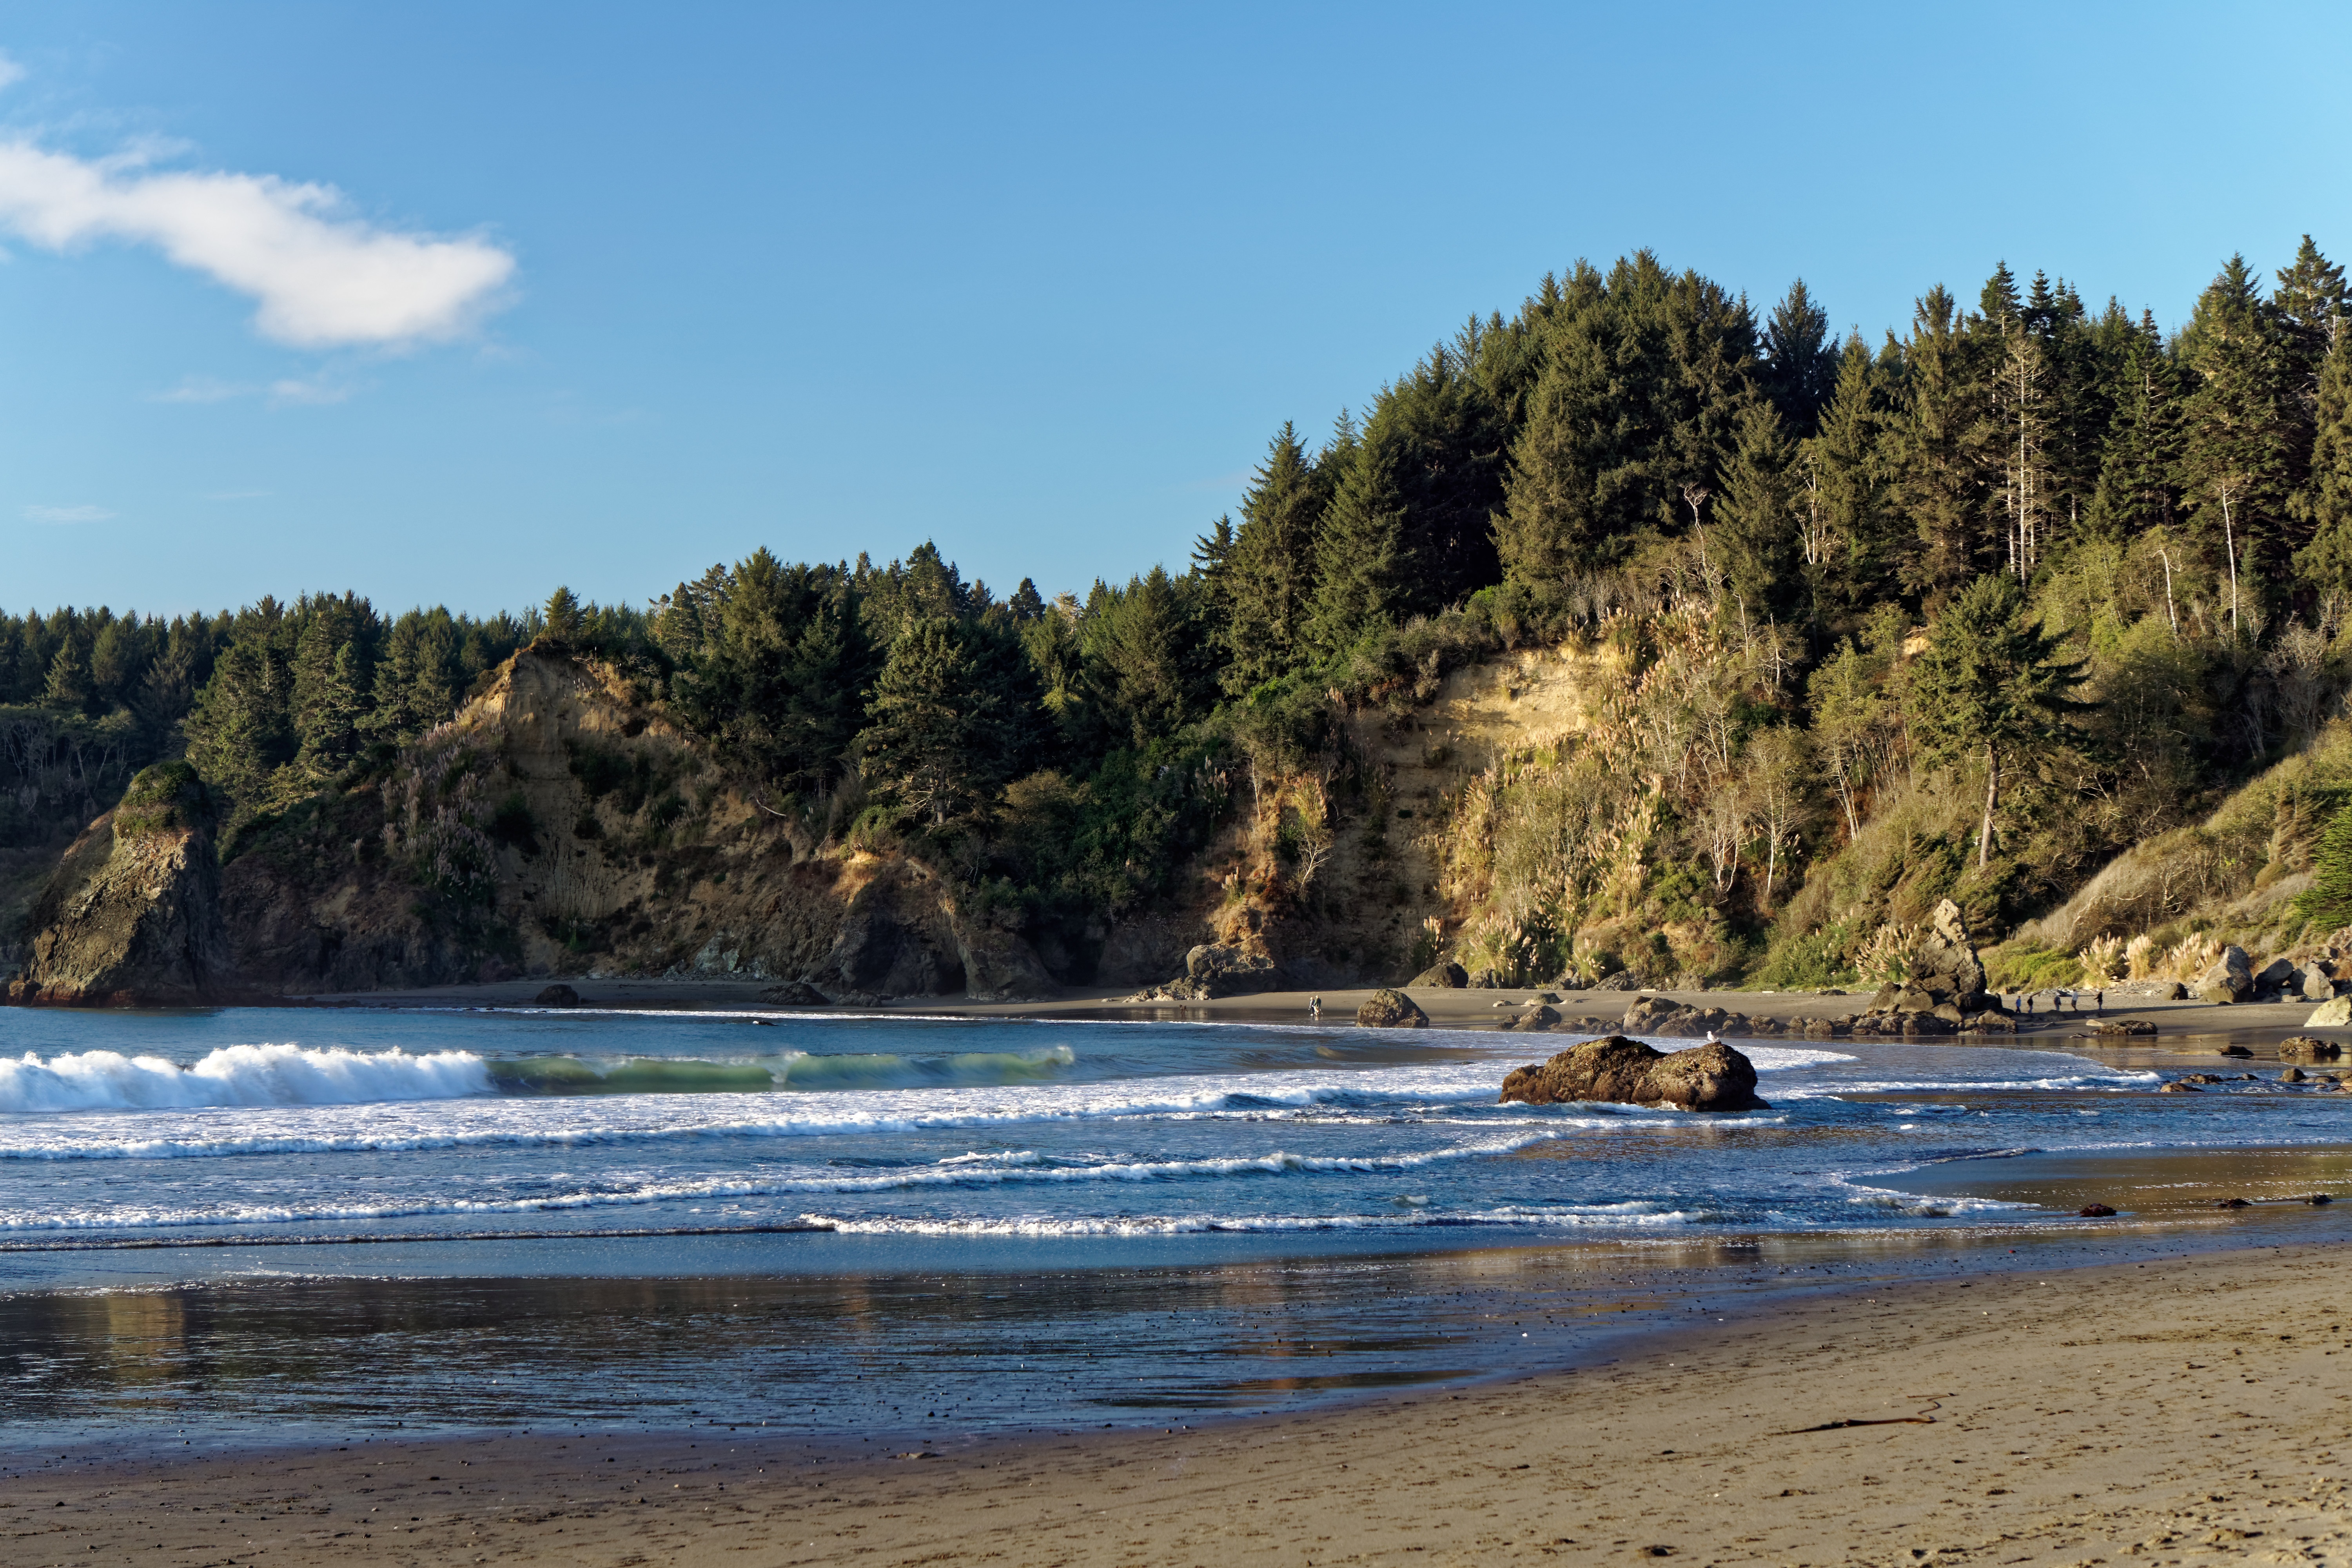
beach, sea, coast, water, rock, wilderness, boat, shore, lake, river, vacation, cove, vehicle, bay, rapid, body of water, boating, loch